Jake Thompson

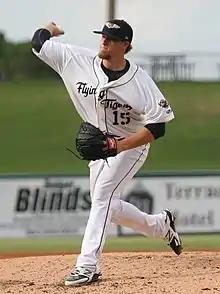
Thompson with the Lakeland Flying Tigers in 2014

He made his professional debut for the Gulf Coast League Tigers of the Rookie-level Gulf Coast League, recording six strikeouts over four innings with one hit allowed. He finished his first season 1–2 with a 1.91 earned run average (ERA) and 31 strikeouts over innings in seven starts. Right-handed batters hit .125 against him.